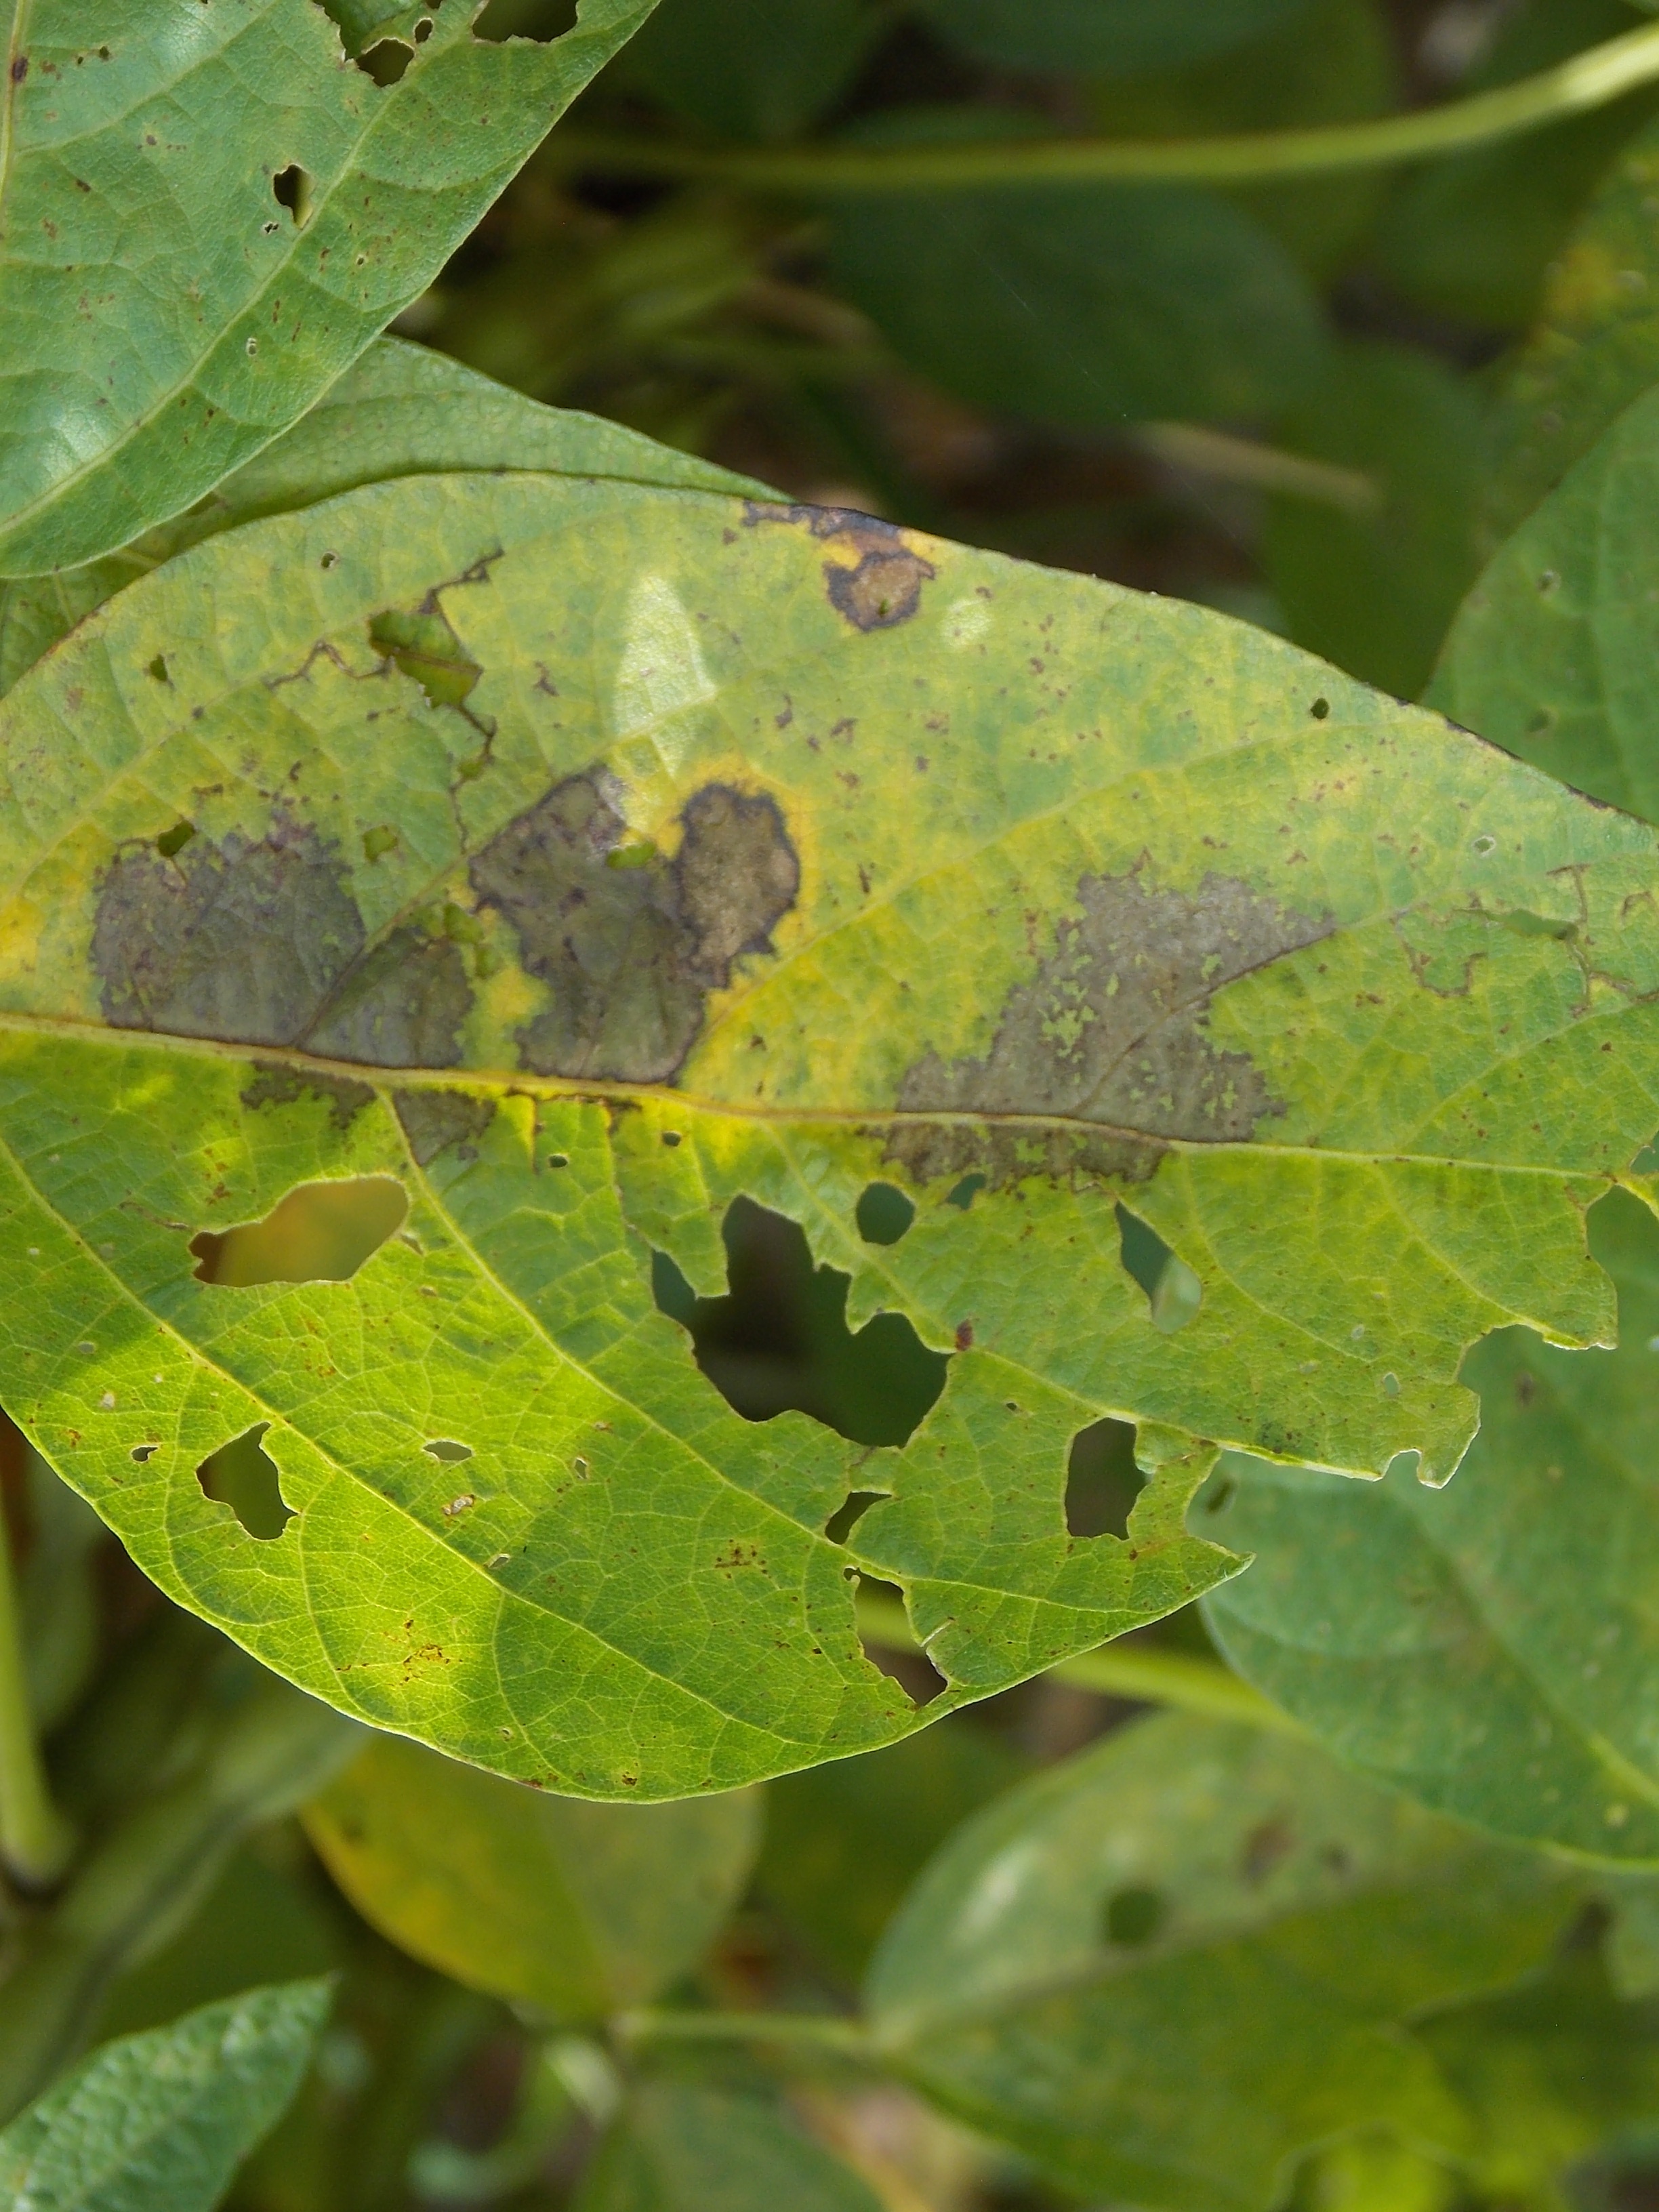
Label: Disease